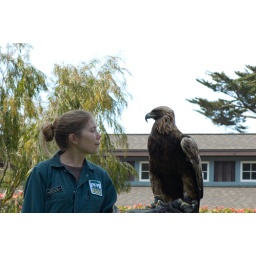
This golden eagle lives at the zoo because it lost a wing in a car accident.